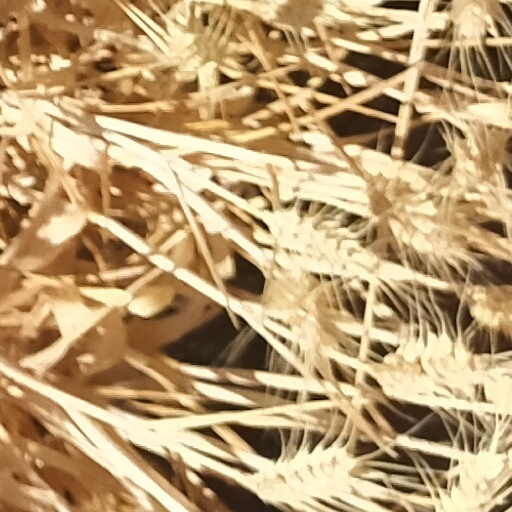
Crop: wheat